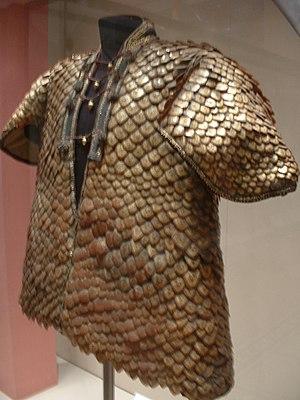
La broigne est une défense corporelle protégeant le thorax.
Une cotte de mailles est un type d'armure constituée de mailles reliées entre elles afin de former une protection individuelle corporelle. Grâce à ce montage, elle conserve une certaine souplesse. Elle diffère de la broigne, dont les mailles sont fixées à un vêtement servant de support.
Le commerce du pangolin est le braconnage, le trafic et la vente illégale de pangolins, de parties de pangolins ou de produits dérivés du pangolin. Les pangolins seraient le mammifère le plus trafiqué au monde, représentant jusqu'à 20% du commerce illégal d'espèces sauvages. Selon l'Union internationale pour la conservation de la nature, plus d'un million de pangolins ont été braconnés au cours de la décennie précédant 2014.